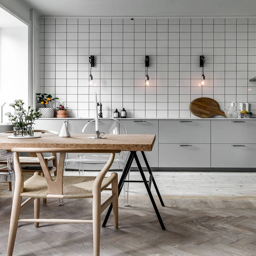
minimal kitchen with an industrial touch - via blog